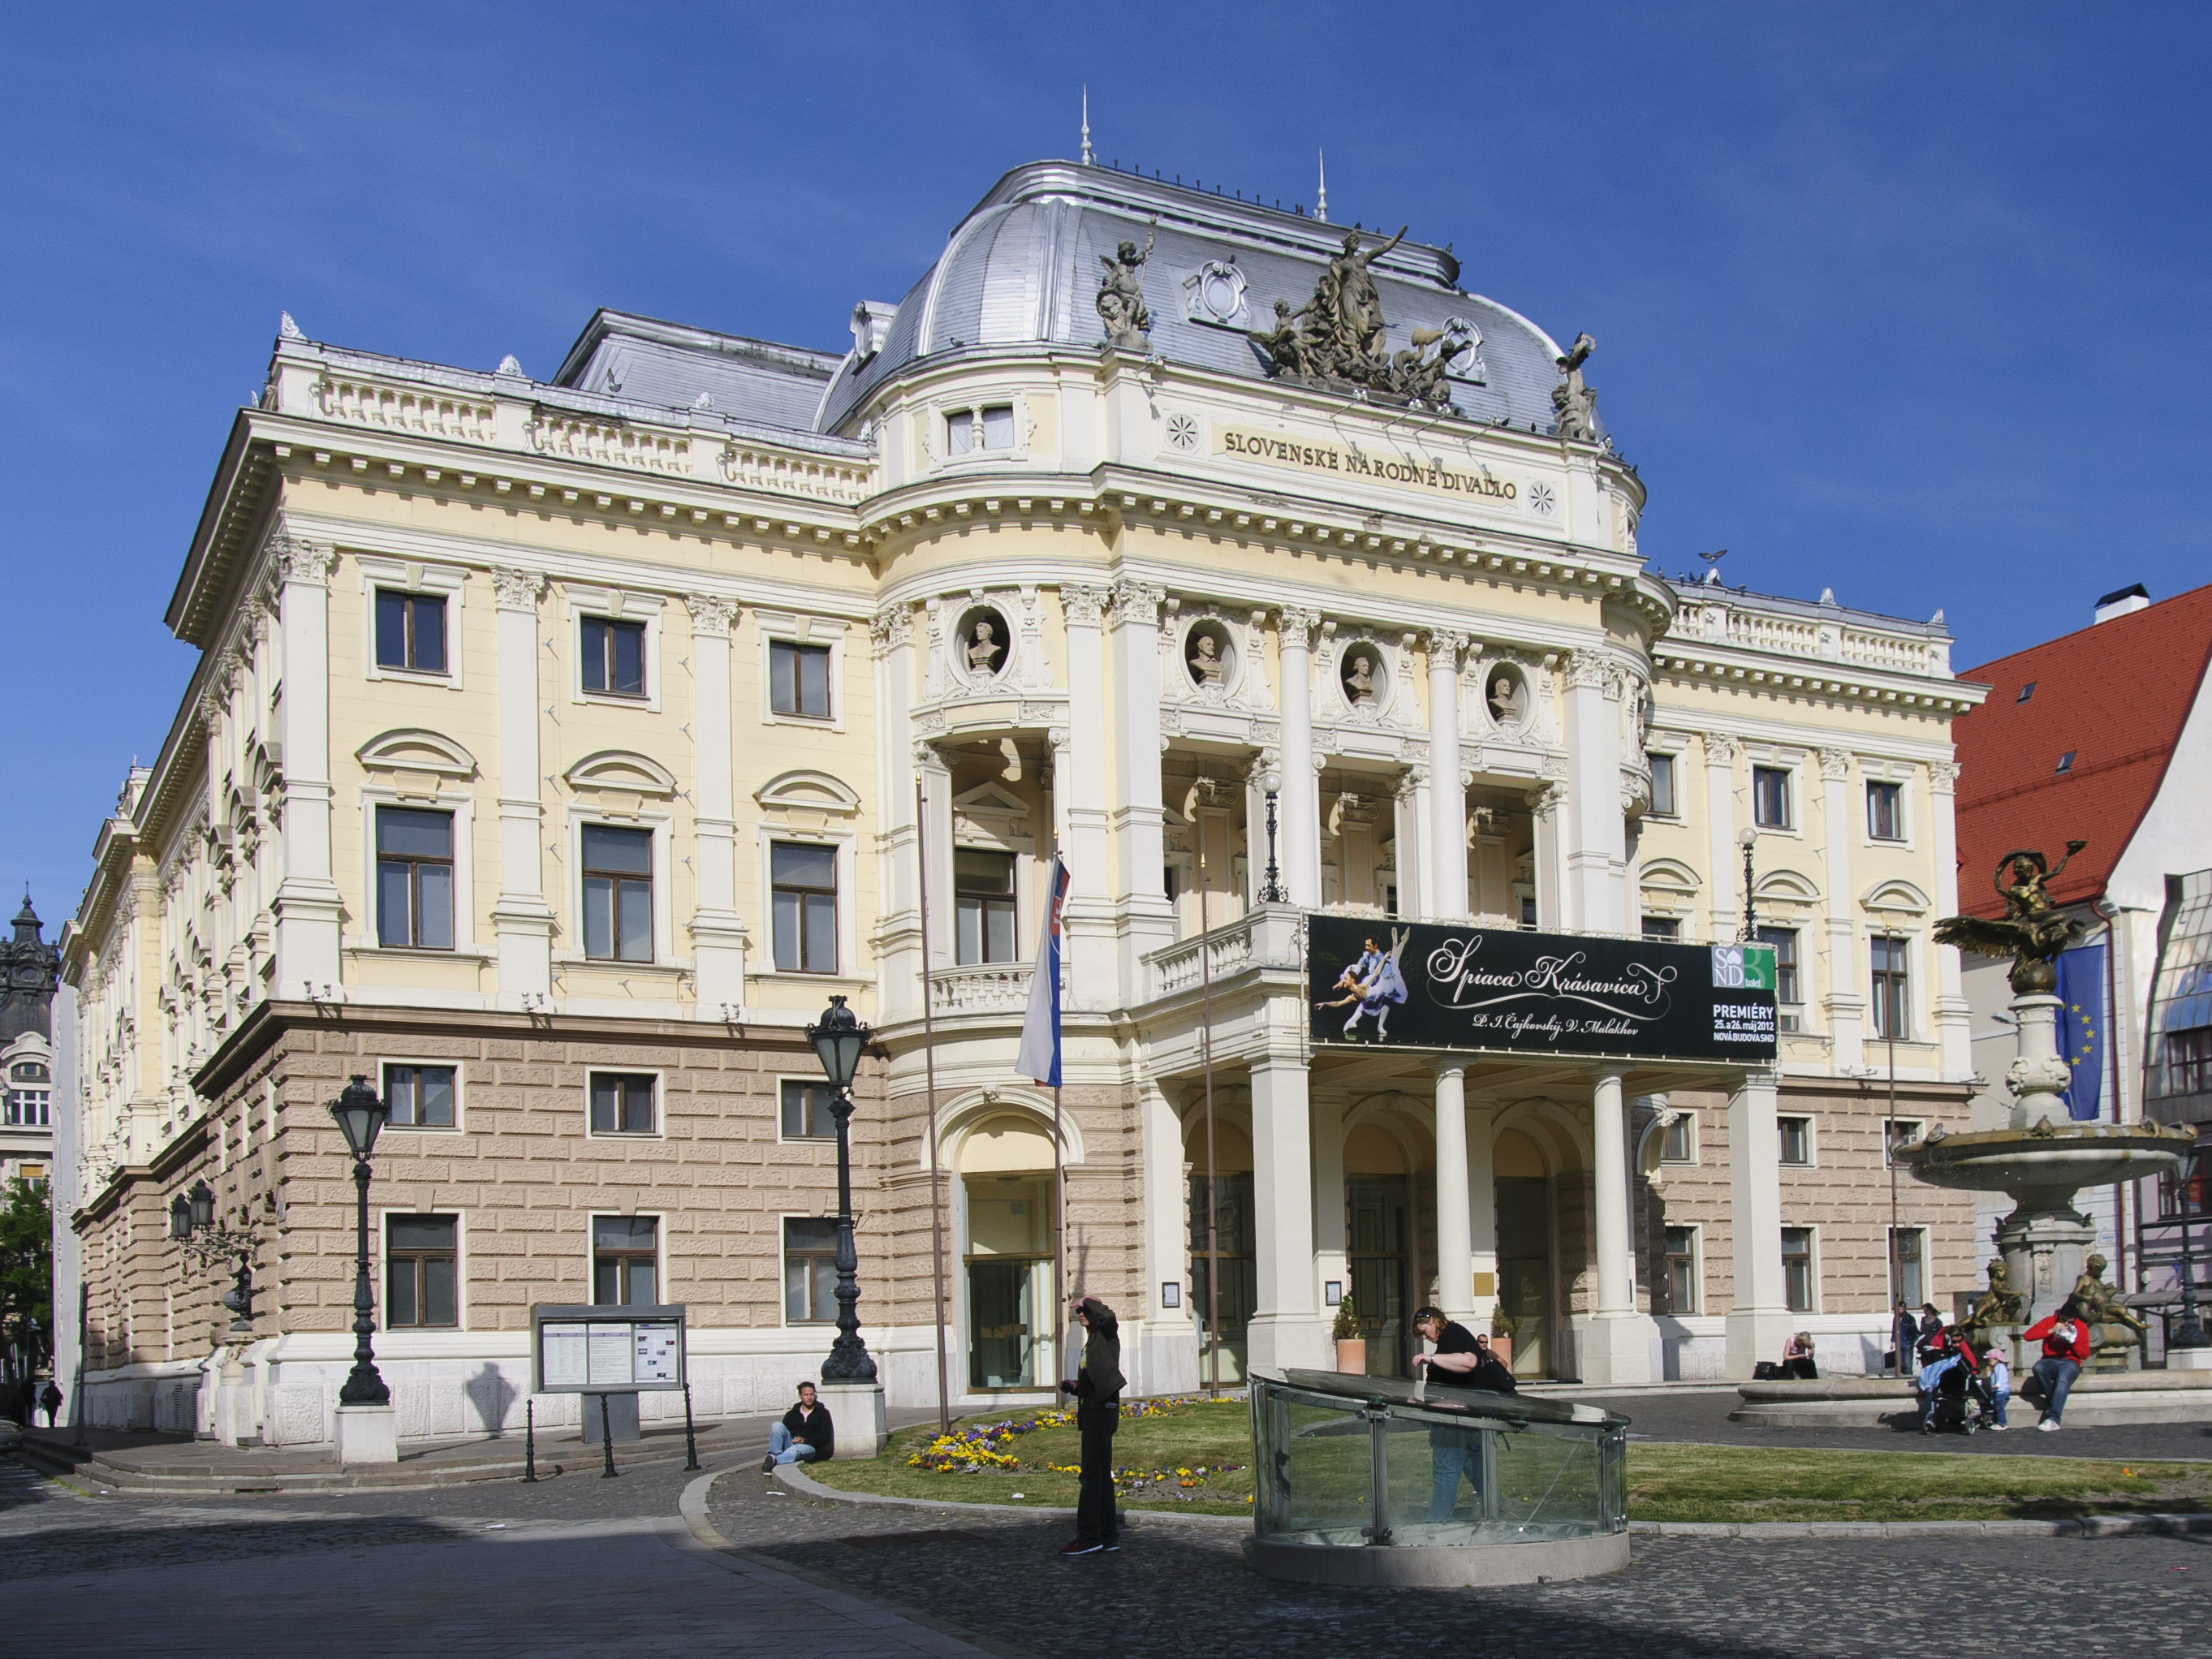
architecture, town, building, chateau, palace, downtown, plaza, landmark, facade, nikon, town square, tourist attraction, estate, courthouse, d300, bratislava, neighbourhood, classical architecture